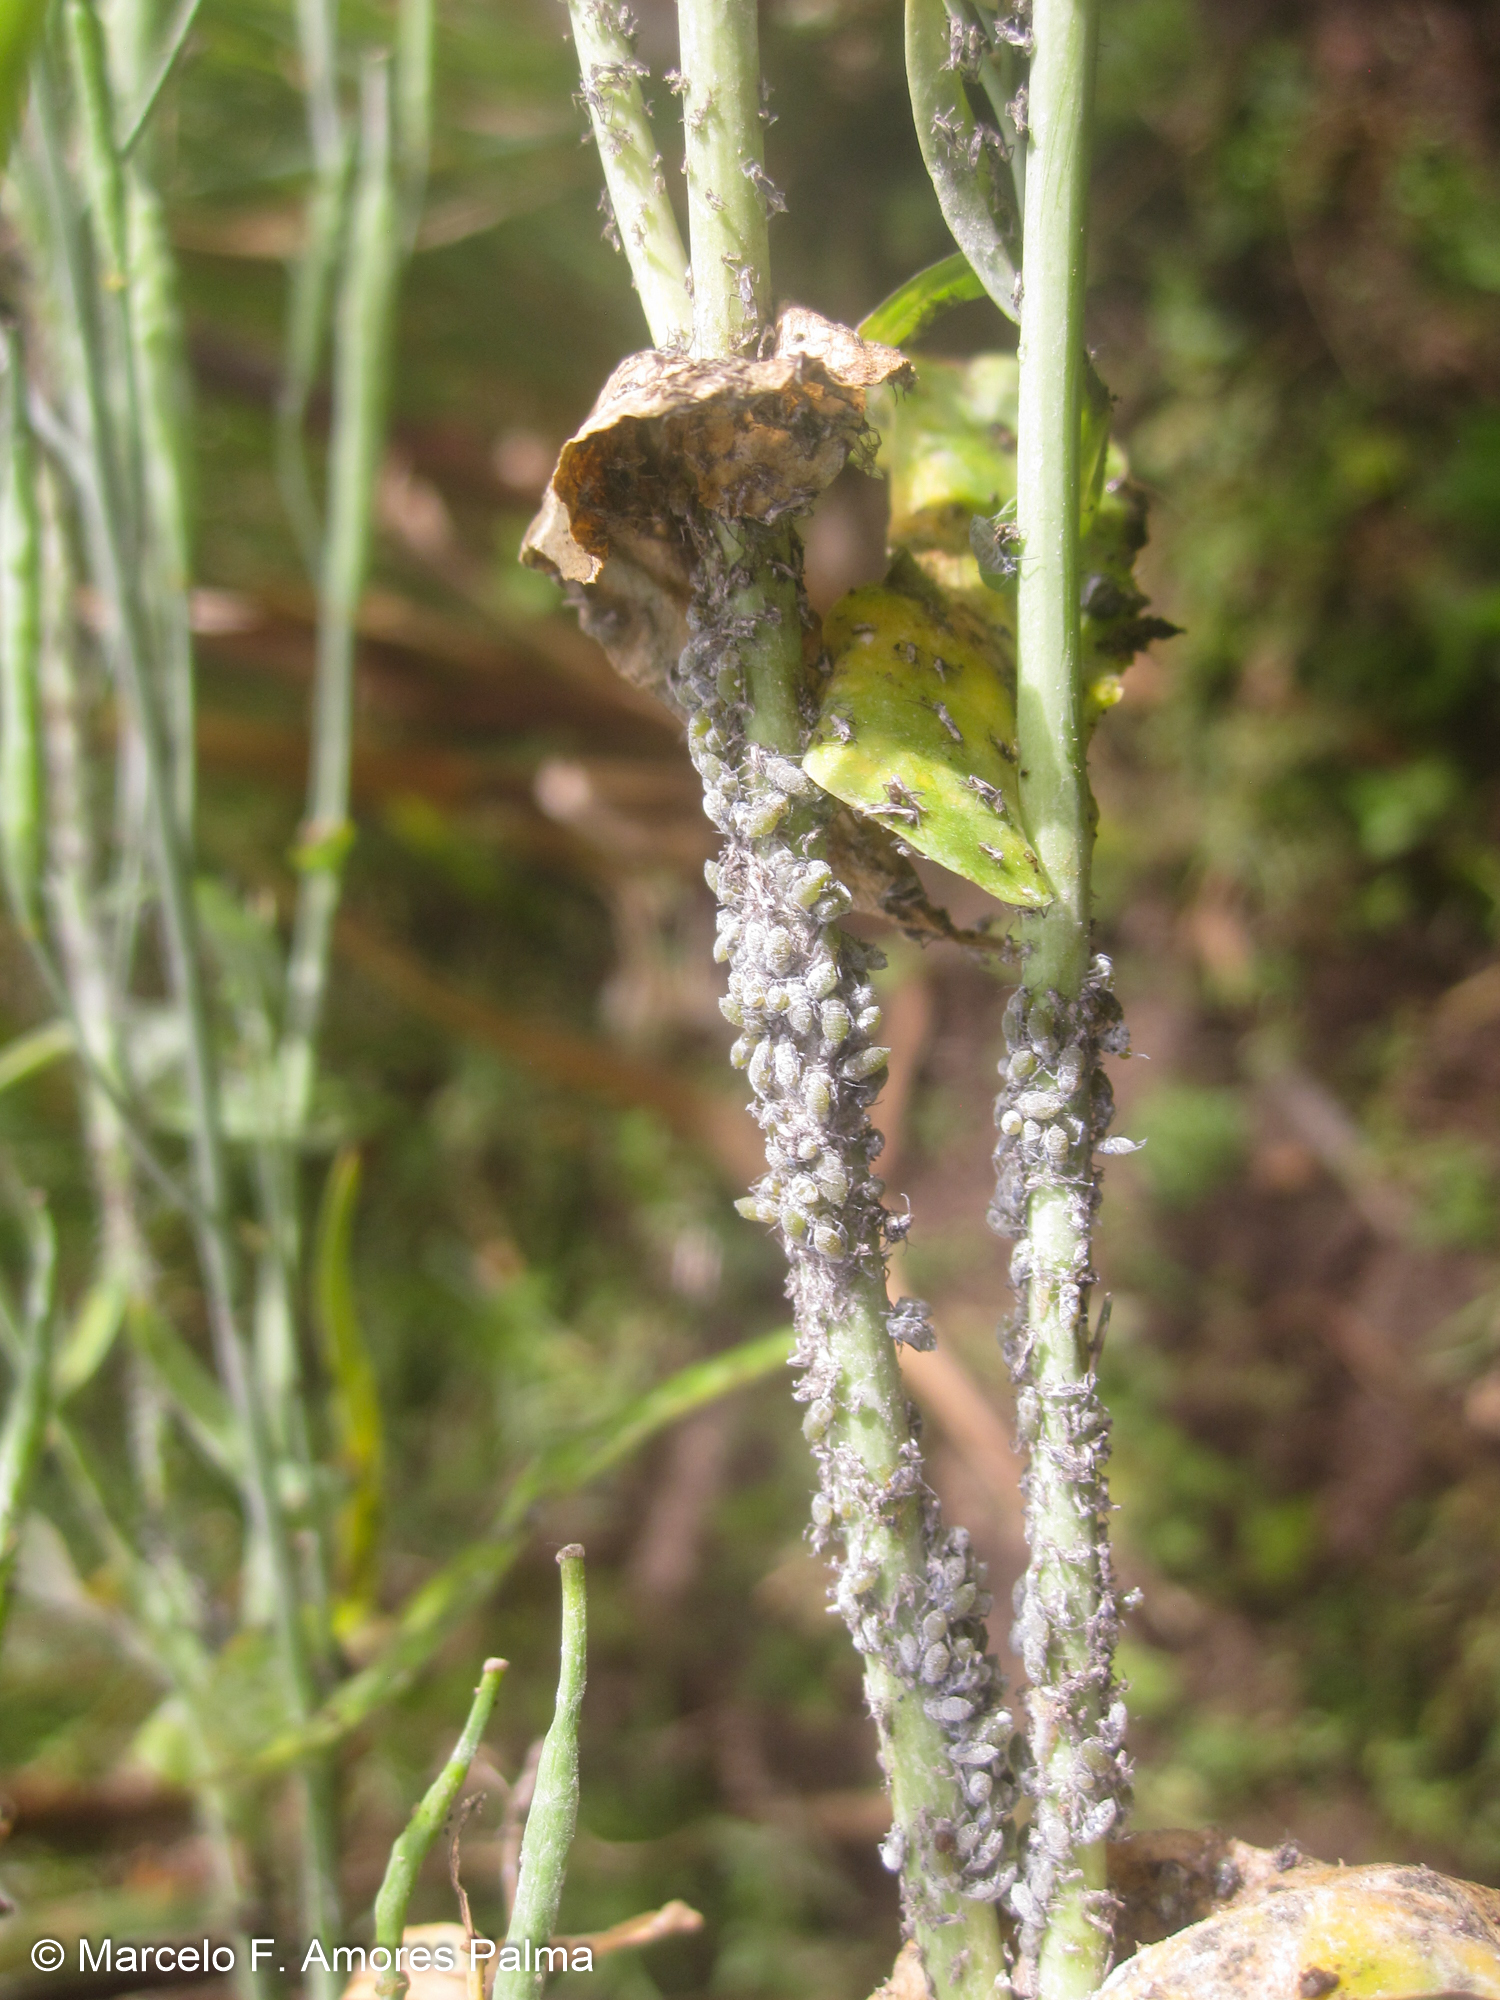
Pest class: cabbage_aphid